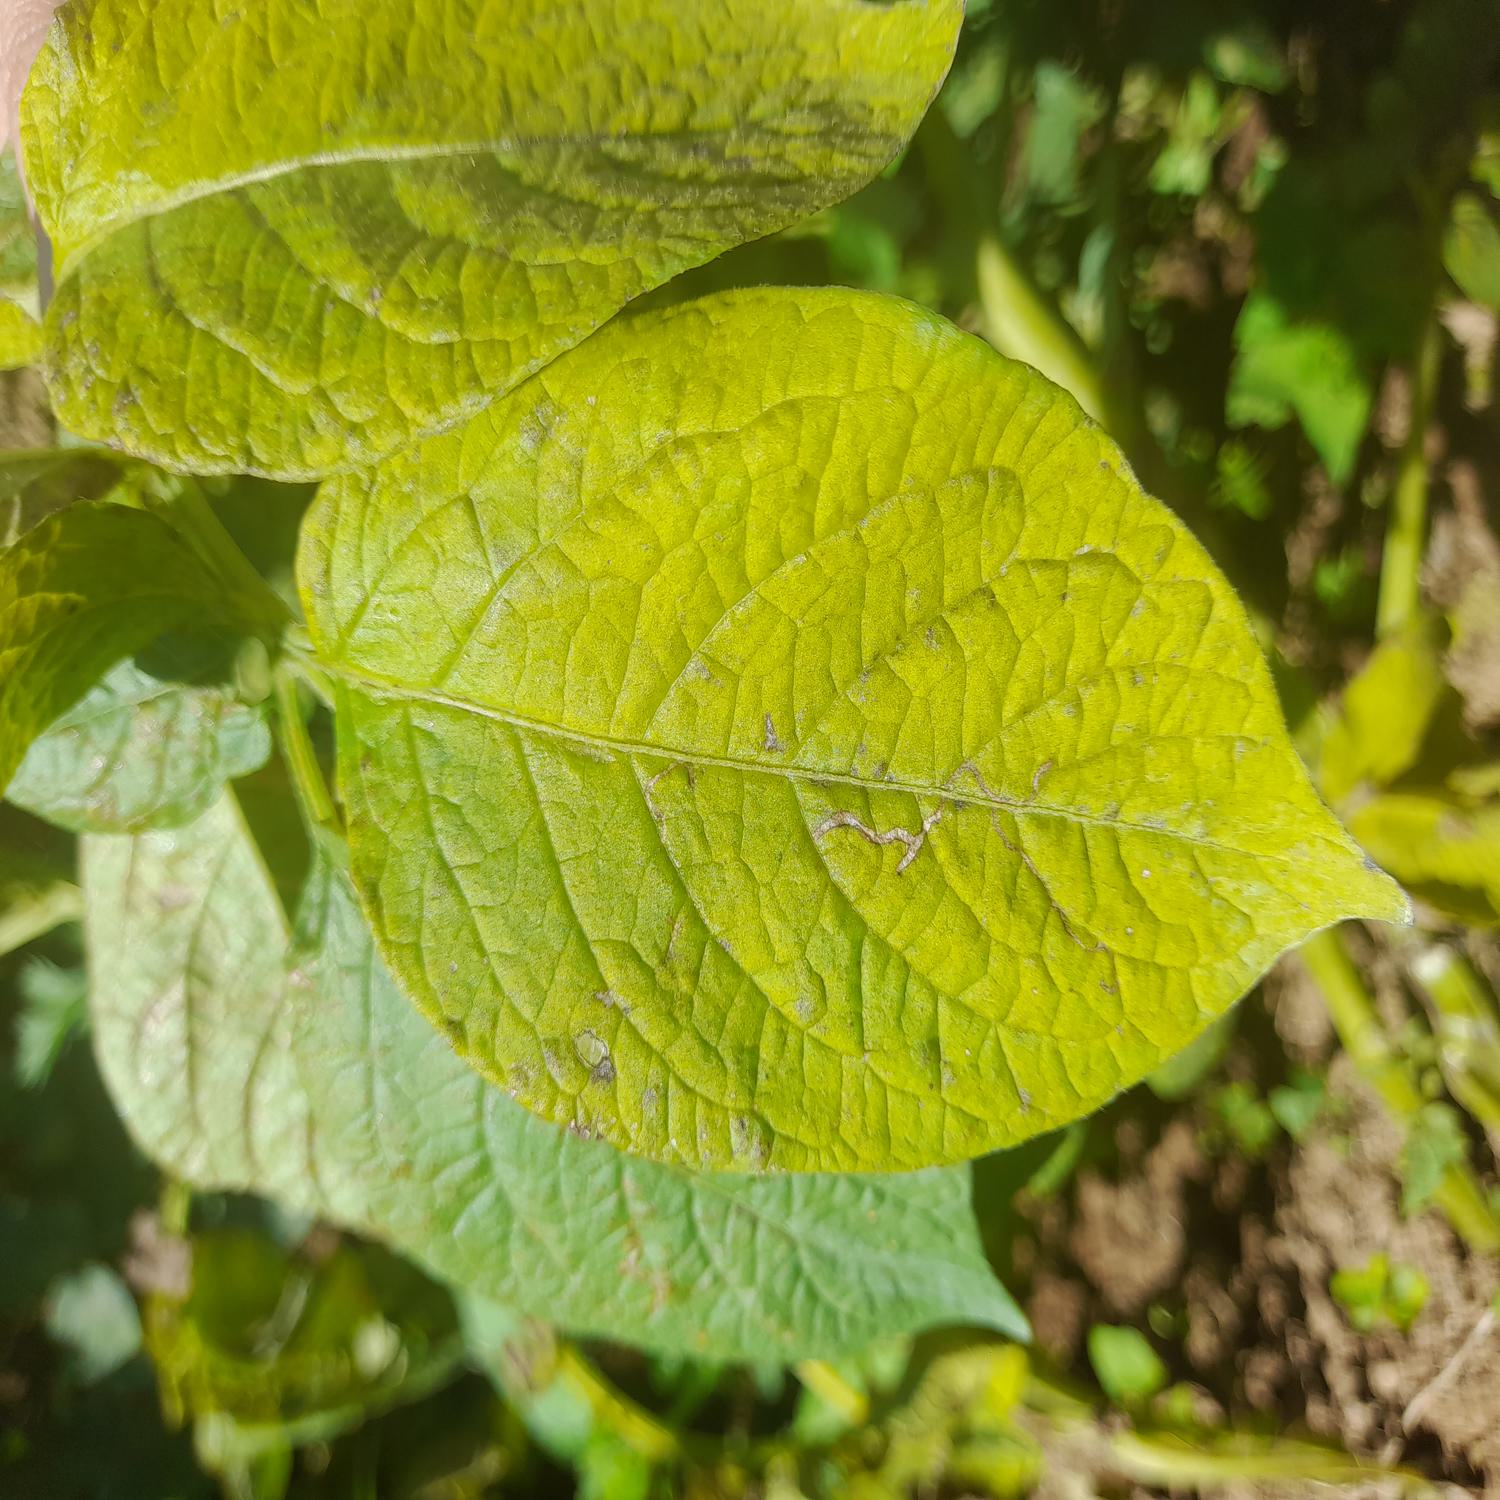
Label: Pest